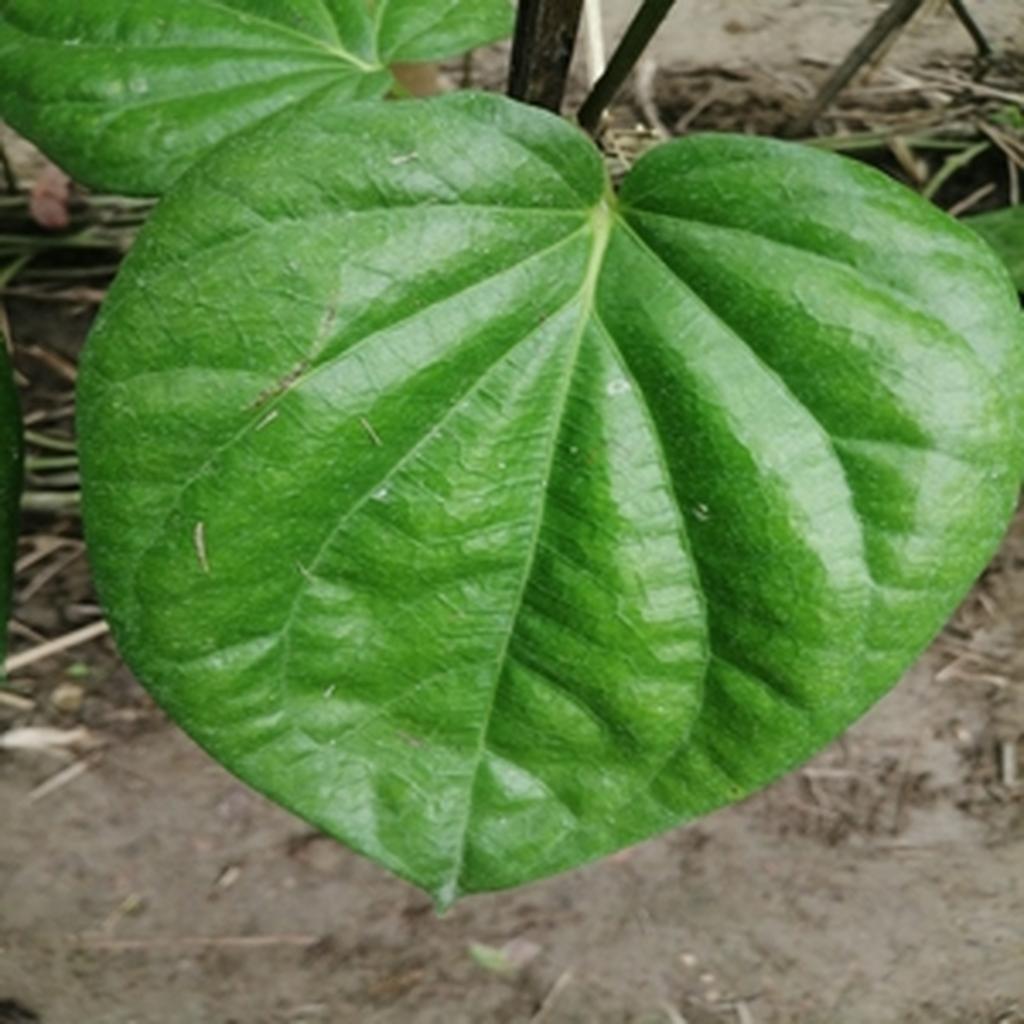
Label: Healthy_Leaf